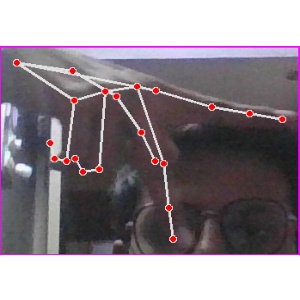
अक्षर: प